Rylan Clark

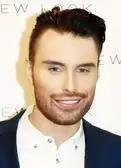
Clark at an event in 2014

Since the tenth series of "The X Factor", Clark has provided all the gossip from the show on "This Morning". He also acted as a Hub presenter until its removal from the programme in 2014. Since late 2014, Clark has also been credited as the main relief presenter for the series. He has presented with others including Ruth Langsford, Lorraine Kelly, Dan Neal (his ex-husband), Alison Hammond, Phillip Schofield, Holly Willoughby, Amanda Holden, Sarah Greene, Geri Halliwell, Gok Wan, Lisa Snowdon, Emma Willis, Rochelle Humes and Eamonn Holmes. On 1 July 2016, it was confirmed that Clark would co-host "The Xtra Factor Live" with Matt Edmondson. This would be the second time that a former "X Factor" contestant has co-hosted the series, the first being Olly Murs, who had co-hosted from 2011 to 2012.